Caraș County

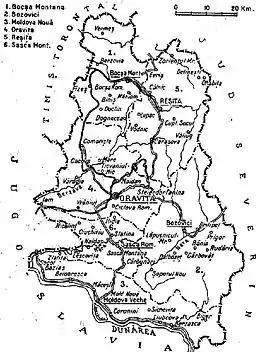
HMap of Caraș County as constituted in 1938.

Caraș County is one of the historic counties of Romania in the historic region of the Banat. The county seat was Oravița. The county was founded in 1926, following the division of the former Caraș-Severin County.